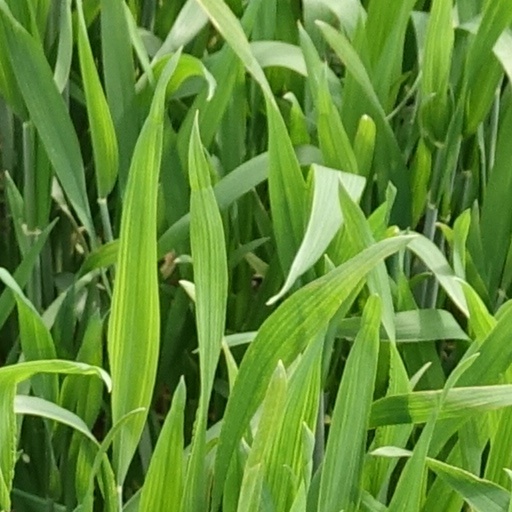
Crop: wheat